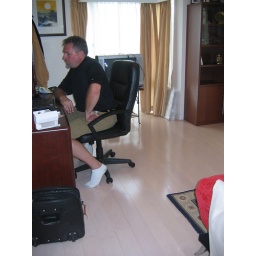
Ben in his home office